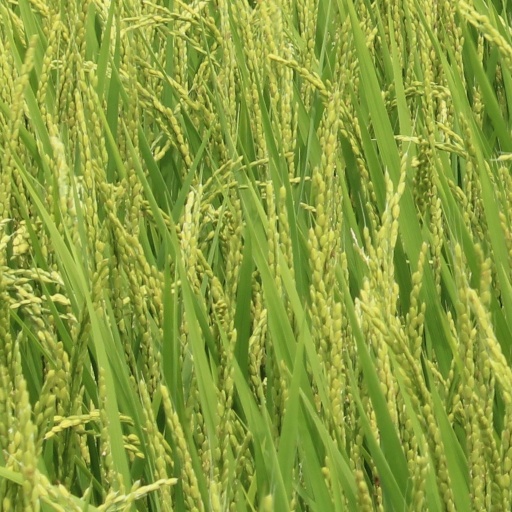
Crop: rice